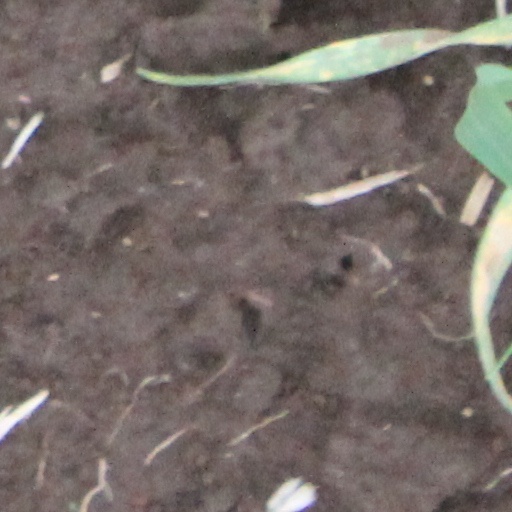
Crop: wheat